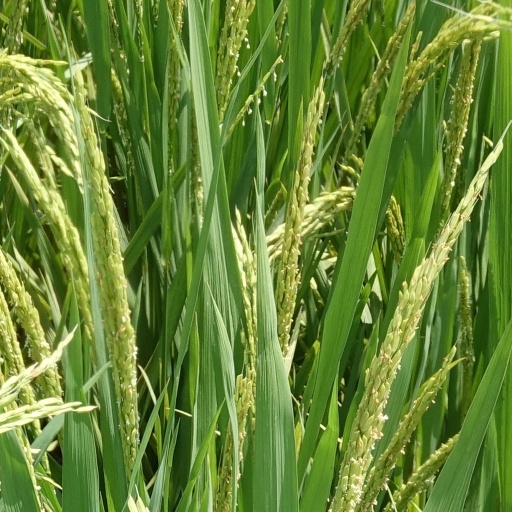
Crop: rice